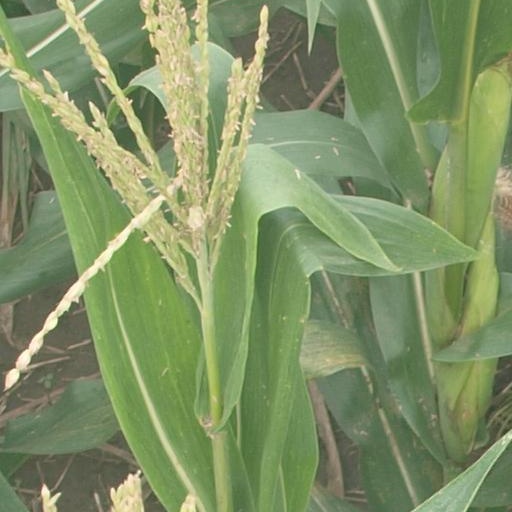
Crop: maize; corn